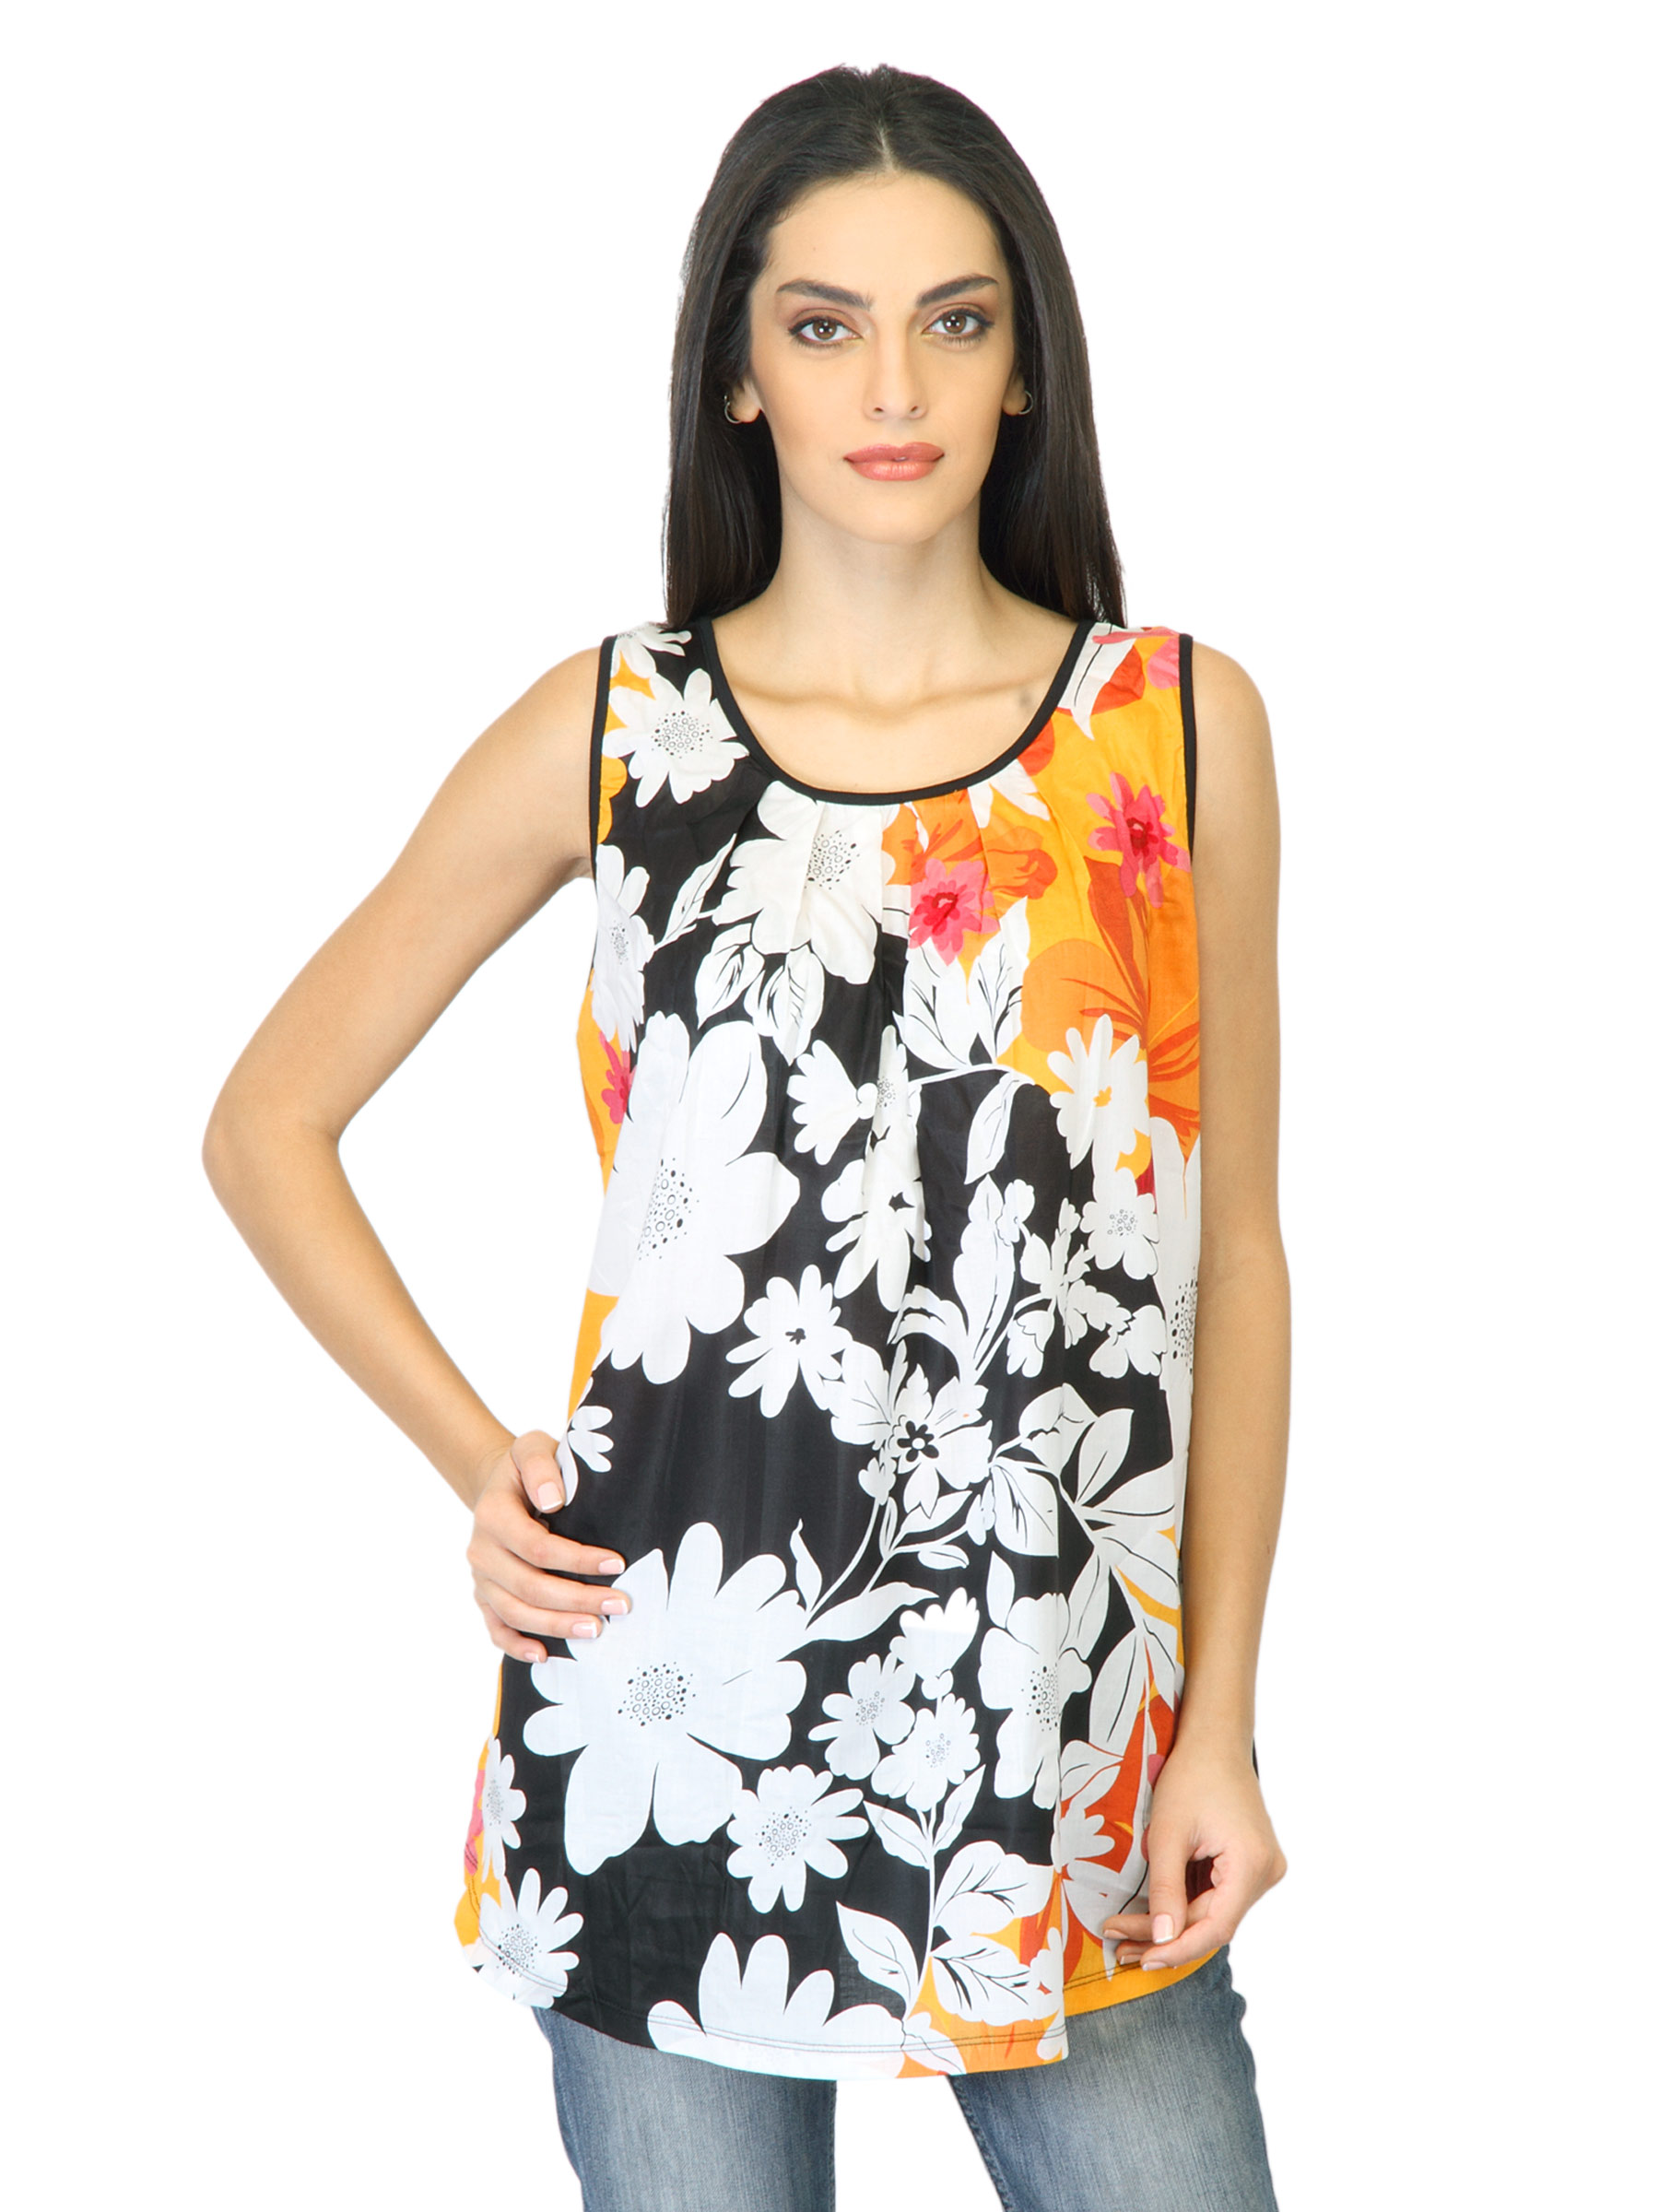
United Colors of Benetton Women Printed Black & White Top
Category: Apparel / Topwear / Tops
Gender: Women
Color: Black
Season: Summer 2012
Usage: Casual